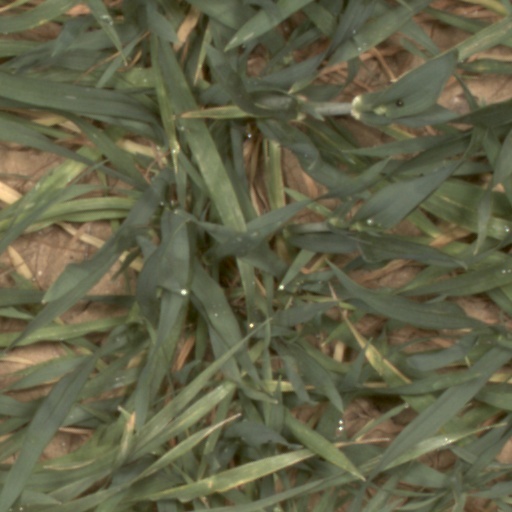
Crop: wheat